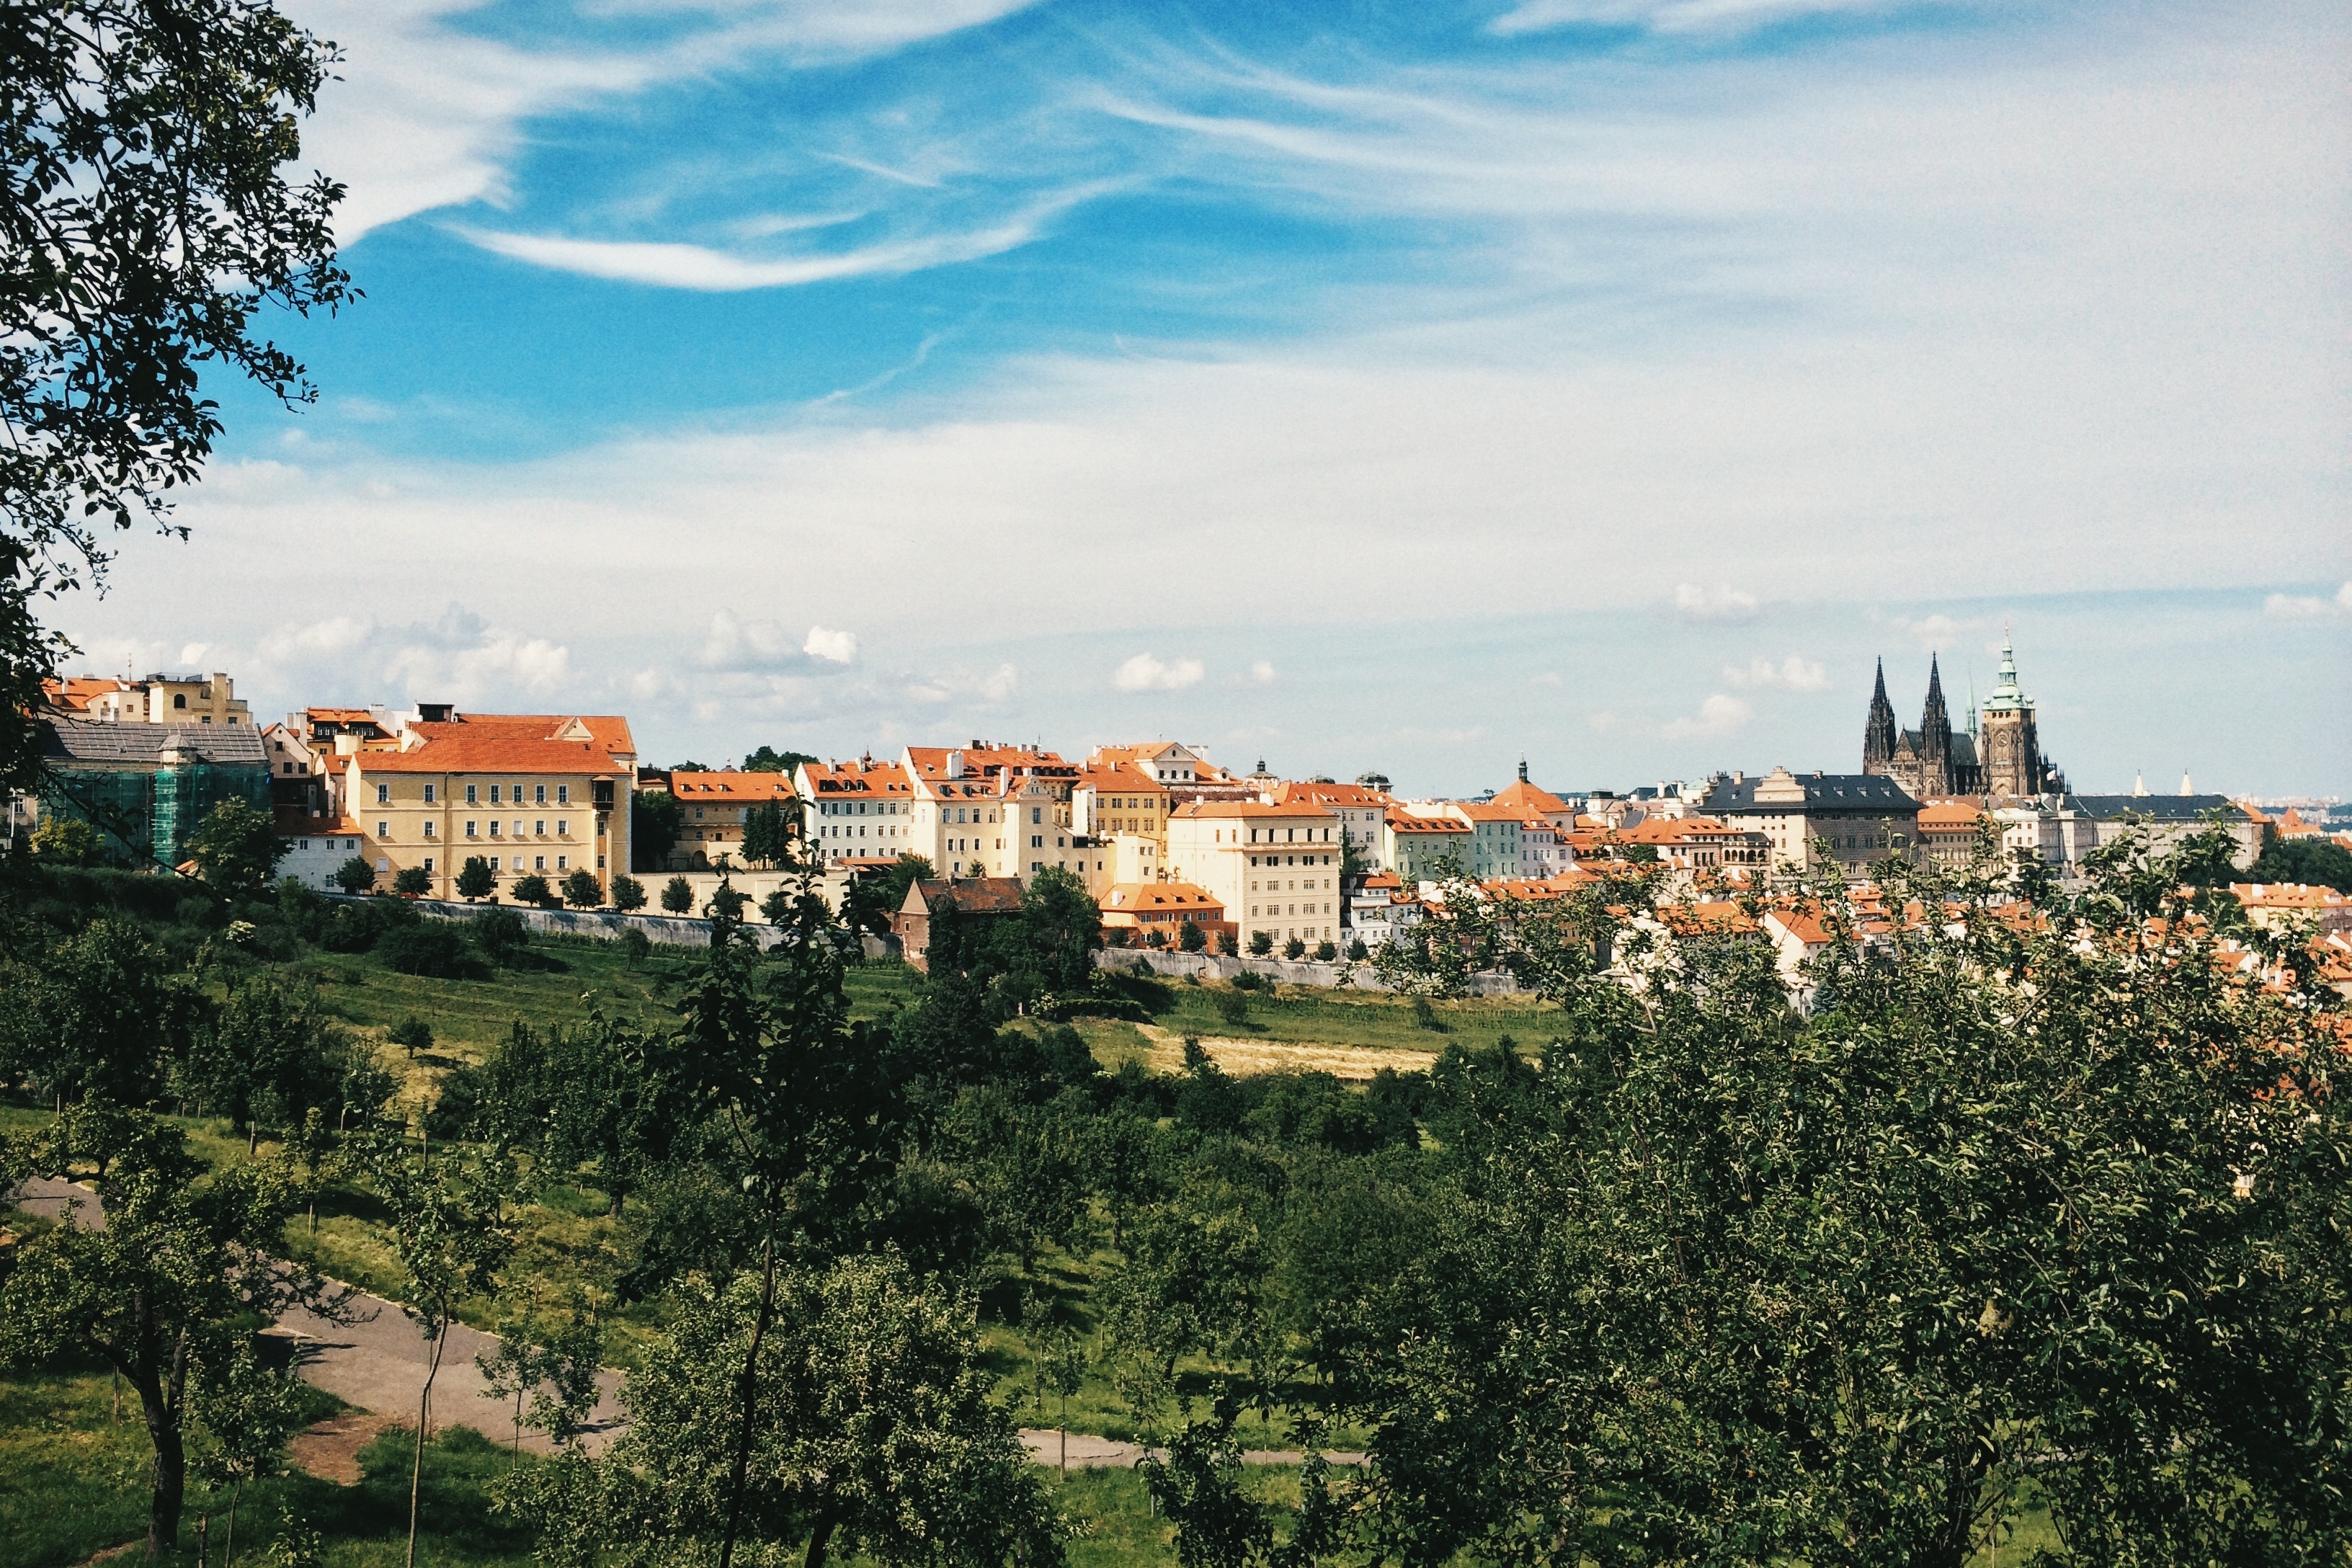
skyline, town, city, cityscape, panorama, downtown, neighbourhood, urban area, residential area, human settlement